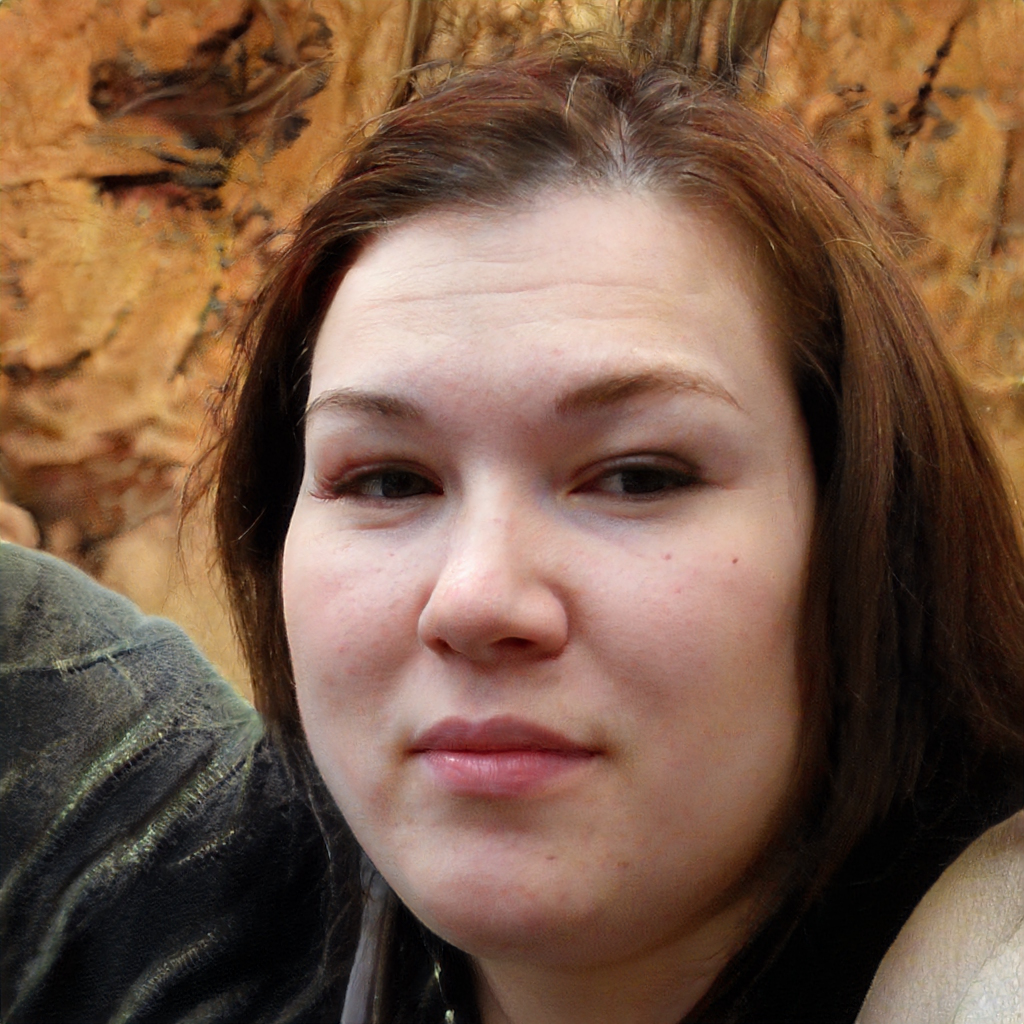
Label: Colored